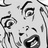
Emotion: surprise